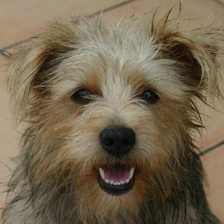
Label: animals